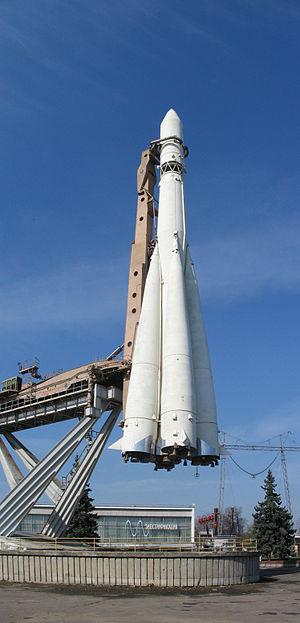
Dans le domaine astronautique, un lanceur est une fusée capable de placer une charge utile en orbite autour de la Terre ou de l'envoyer dans l'espace interplanétaire. La charge utile peut être un satellite artificiel, placé en orbite terrestre basse ou en orbite géostationnaire, ou une sonde spatiale qui quitte l’attraction terrestre pour explorer le système solaire. Pour y parvenir un lanceur doit pouvoir imprimer à sa charge utile une vitesse horizontale d'environ 8 km/s et l'élever au-dessus des couches denses de l'atmosphère terrestre. Pour répondre aux différents besoins des lanceurs de toute taille ont été construits depuis le lanceur SS-520 de 2,6 tonnes capable de placer 4 kg en orbite basse jusqu'à la fusée Saturn V de 3 000 tonnes pouvant placer 130 tonnes sur la même orbite.